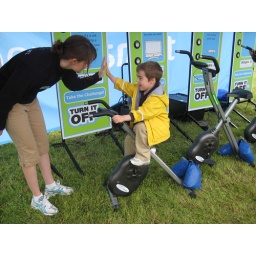
Matt won a beach ball by lighting up the display board!